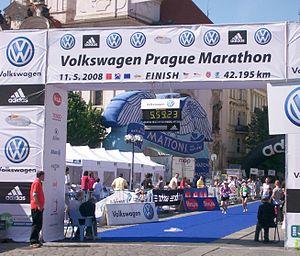
Le marathon international de Prague ou PIM est un marathon fondé en 1995 et qui se déroule, chaque année en mai, dans les rues de Prague.